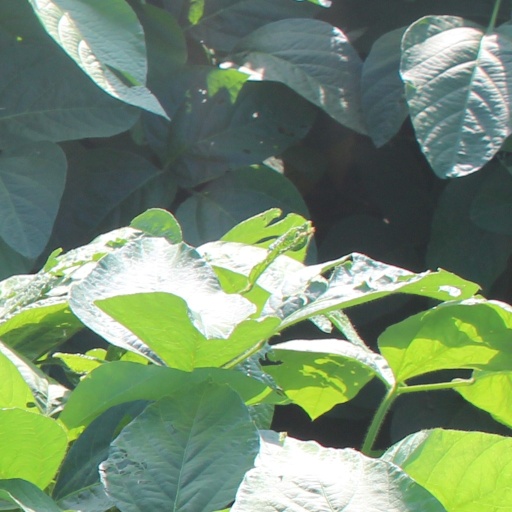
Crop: soybean